Carlos Drummond de Andrade

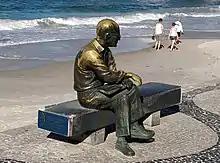
Statue of Carlos Drummond de Andrade by Copacabana Beach

Drummond's work has been translated by American poets including Mark Strand and Lloyd Schwartz. Later writers and critics have sometimes credited his relationship with Elizabeth Bishop, his first English language translator, as influential for his American reception, but though she admired him, Bishop claimed she barely even knew him. In an interview with George Starbuck in 1977, she said, "I didn't know him at all. He's supposed to be very shy. I'm supposed to be very shy. We've met once — on the sidewalk at night. We had just come out of the same restaurant, and he kissed my hand politely when we were introduced."